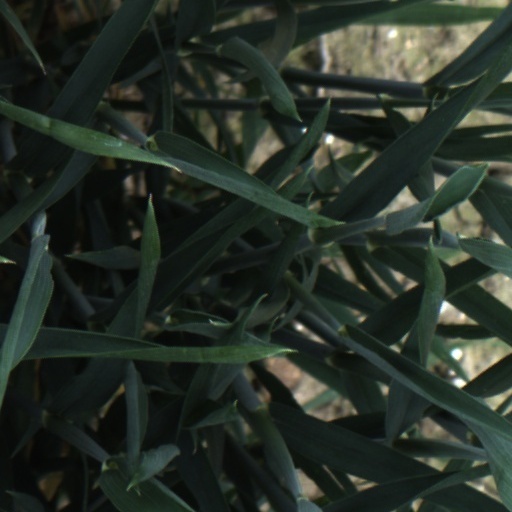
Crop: wheat